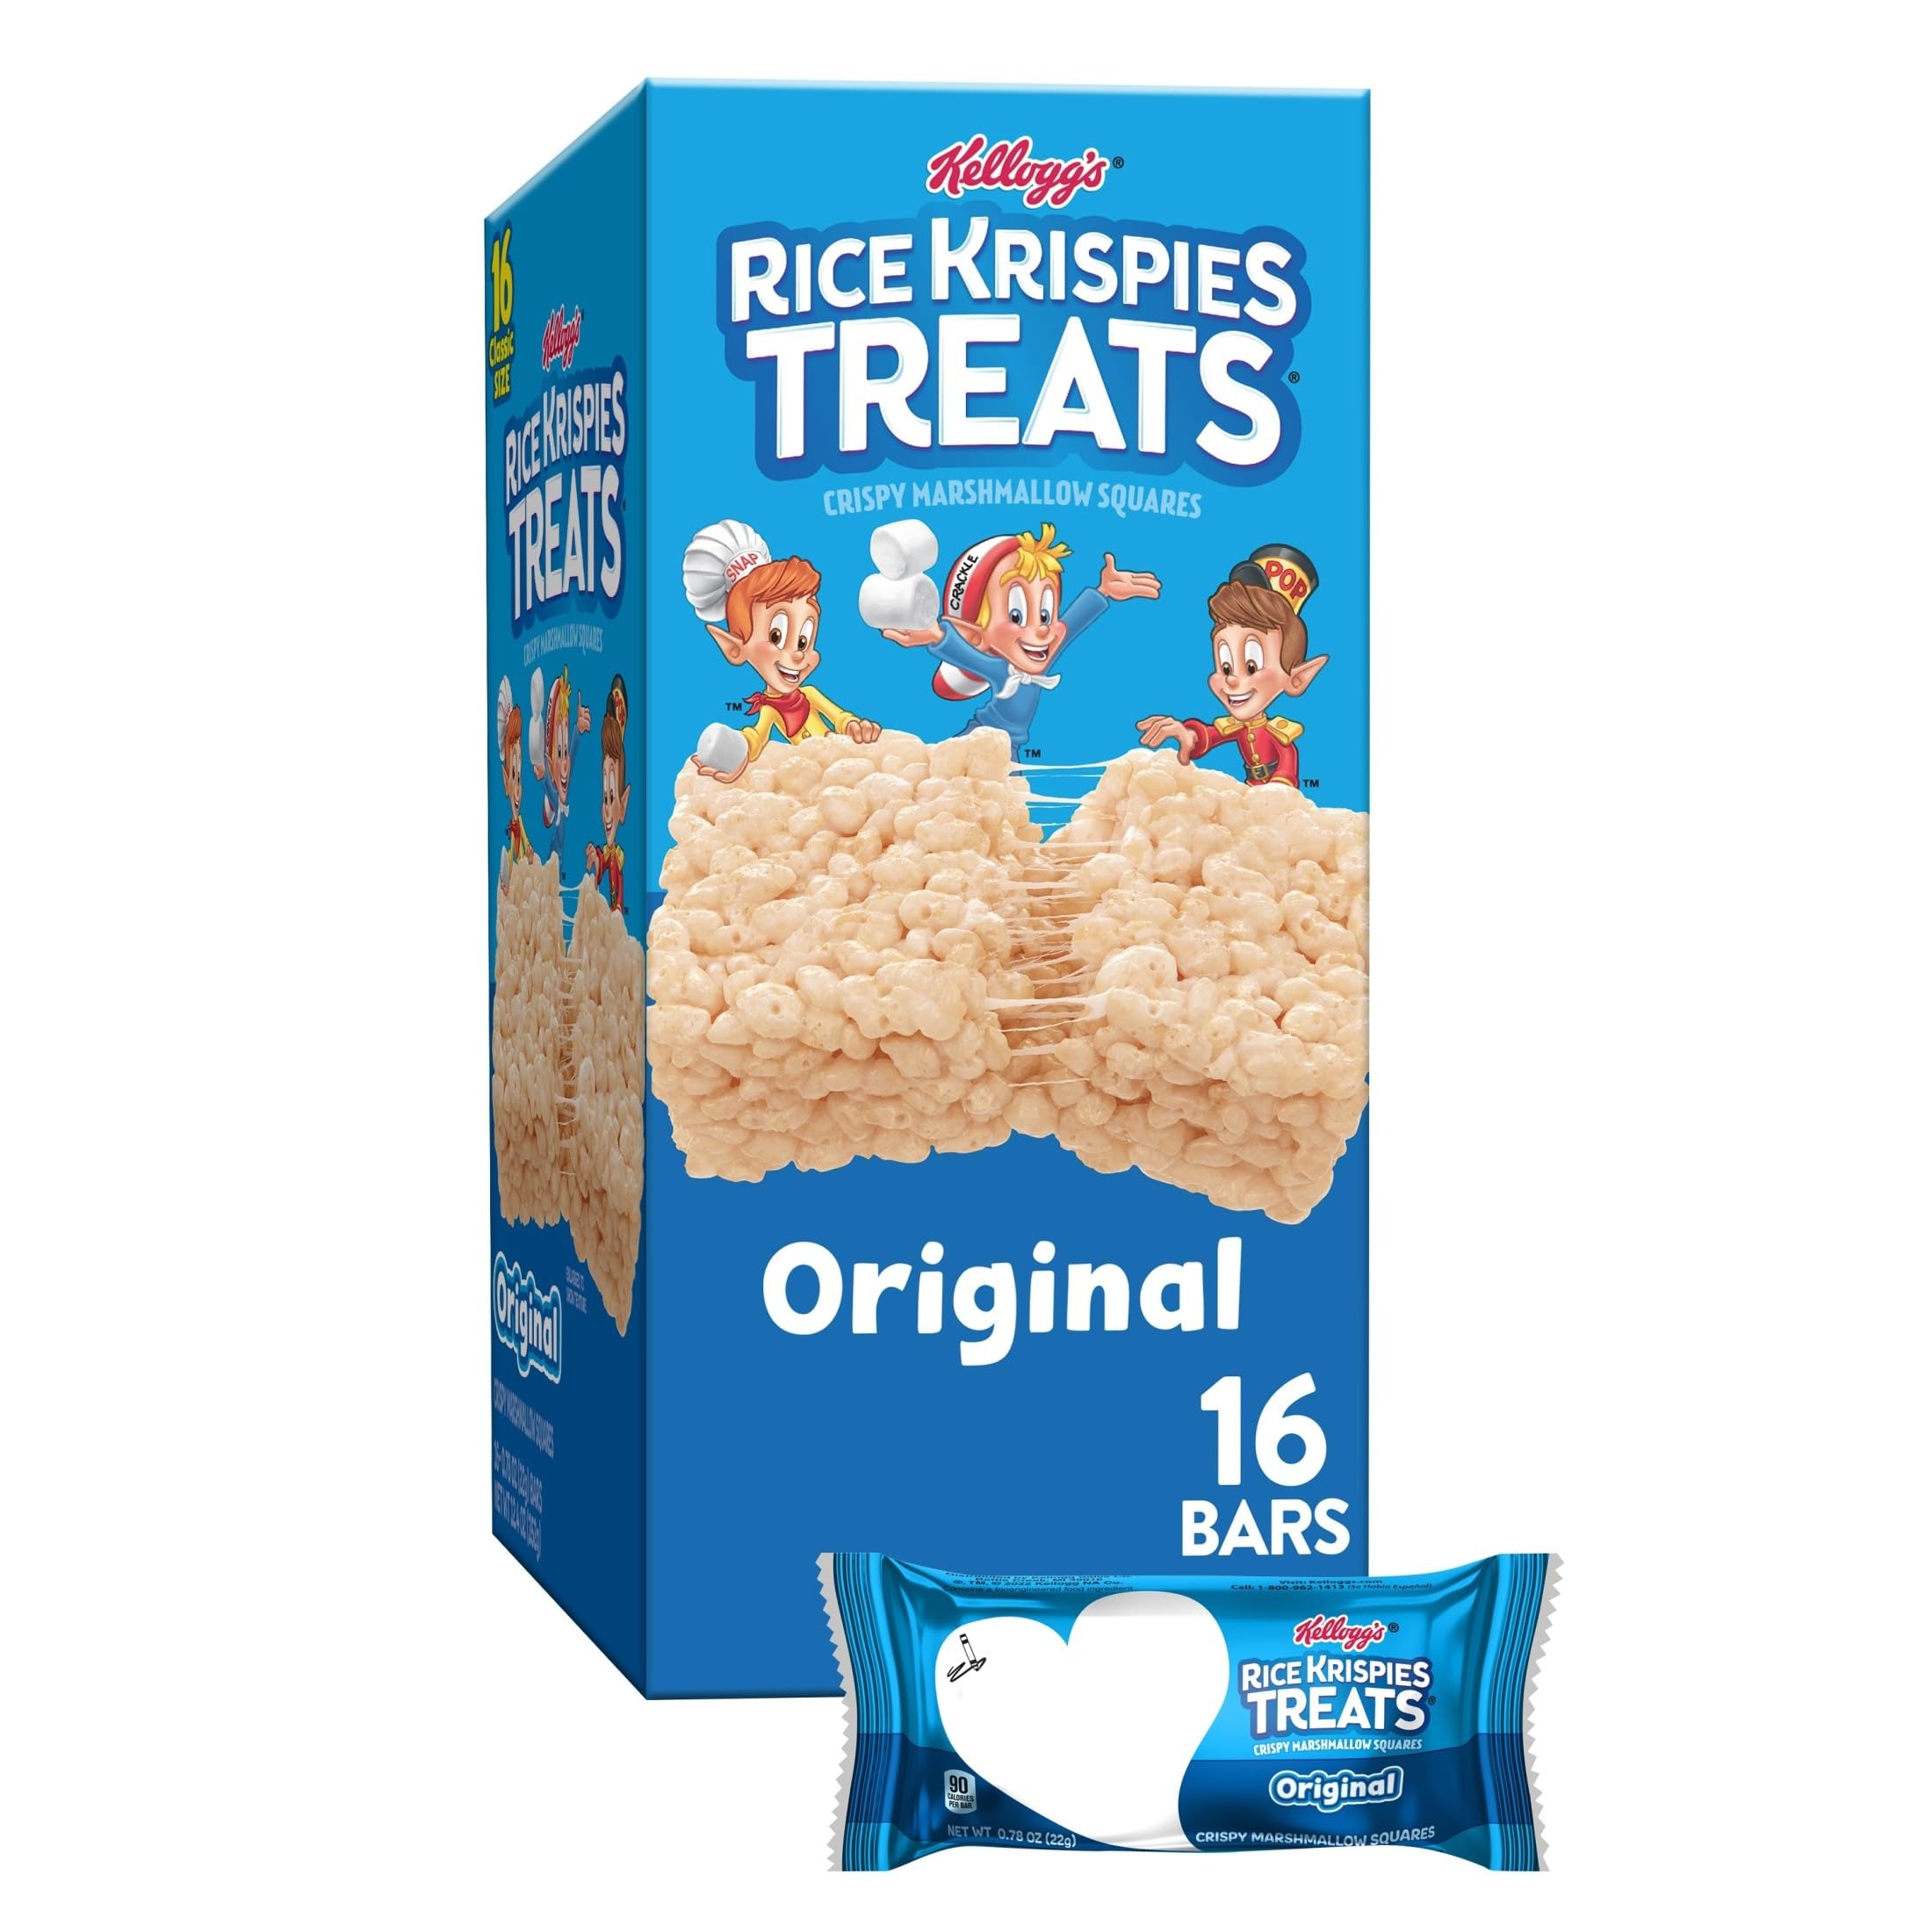
Item Name: Rice Krispies Treats Crispy Marshmallow Squares, Kids Snacks, Snack Bars, Original, 12.4oz Box (16 Bars)
Bullet Point 1: Rice Krispies Treats Snack Bars are a delicious snack for everyday family moments; Perfectly sized, ready-to-enjoy marshmallowy treat
Bullet Point 2: Enjoy puffed, oven-toasted rice cereal and the flavor of soft marshmallows in every bite; The classic, delicious snack families love
Bullet Point 3: Discover sweet flavor and crispy texture; Only 90 calories per bar; No high fructose corn syrup; Contains milk and soy ingredients
Bullet Point 4: Bring on a road trip, pop a square in your kid's backpack or lunchbox; Stow some in your tote bag or desk for anytime snacking
Bullet Point 5: Includes one, 12.4oz box containing 16 Rice Krispies Treats Original Marshmallow Snack Bars; Packaged for freshness and great taste
Value: 12.4
Unit: Ounce

Price: 4.99